Eye of the Cat

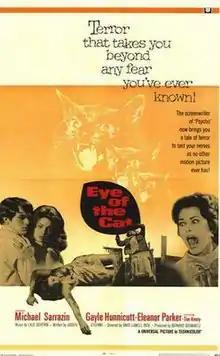

Eye of the Cat is a 1969 American horror film directed by David Lowell Rich and starring Michael Sarrazin, Gayle Hunnicutt, and Eleanor Parker. The screenplay is by Joseph Stefano, best known as the co-creator and writer for the tv-series "The Outer Limits", and who wrote the screenplay for Alfred Hitchcock's "Psycho".